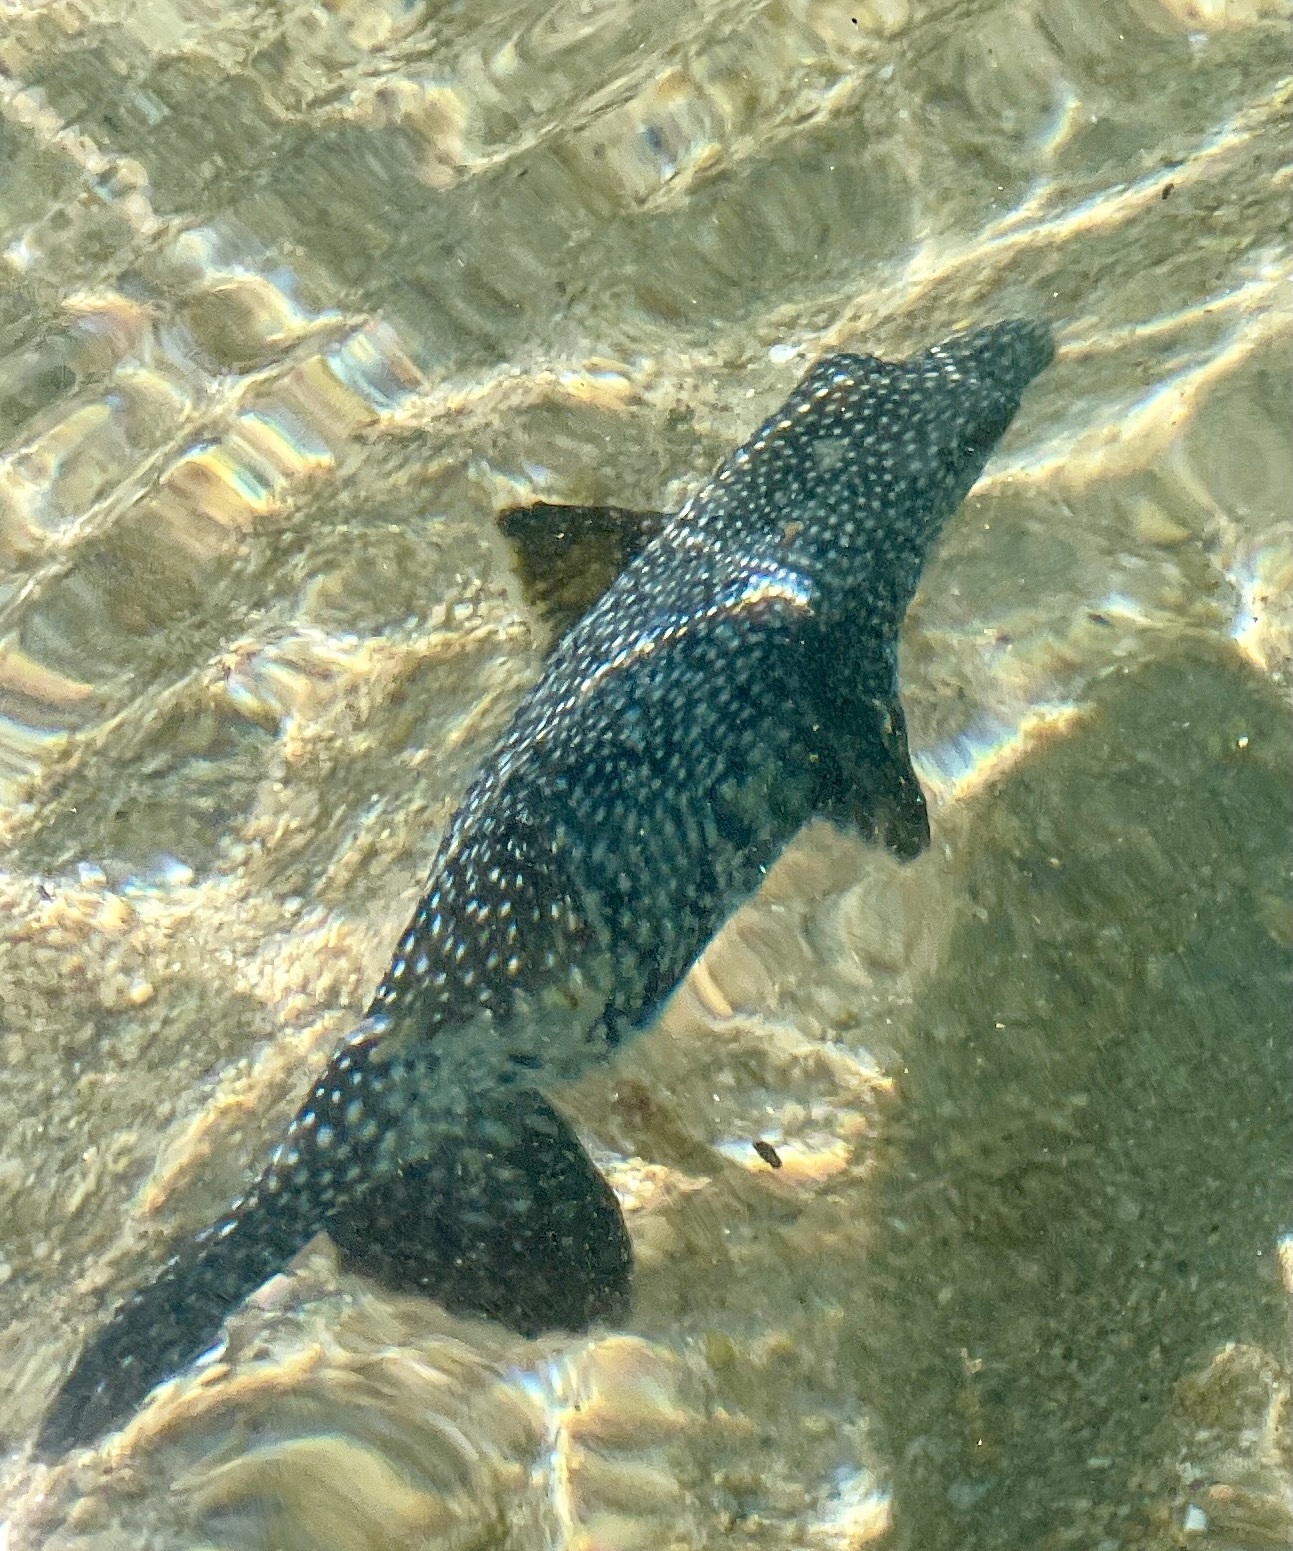
Arothron meleagris (Guineafowl Puffer)